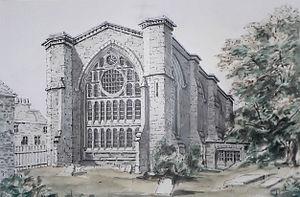
Éléonore de Provence ou Aliénor de Provence, née vers 1223 à Aix-en-Provence et morte le 26 juin 1291 en l'abbaye d'Amesbury, est une princesse de Provence. Elle devient reine d'Angleterre du fait de son mariage avec Henri III d'Angleterre. Elle est considérée bienheureuse par l'Église catholique.